Serjeant Painter

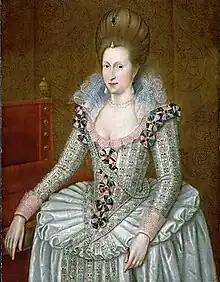
Anne of Denmark. John de Critz, c.1605.

The role of the serjeant painter was elastic in its definition of duties: it involved not just the painting of original portraits but of their reproductions in new versions, to be sent to other courts (King James, unlike Elizabeth, was markedly averse to sitting for his portrait) as well as copying and restoring portraits by other painters in the royal collection, and many decorative tasks, for example scene painting and the painting of banners.